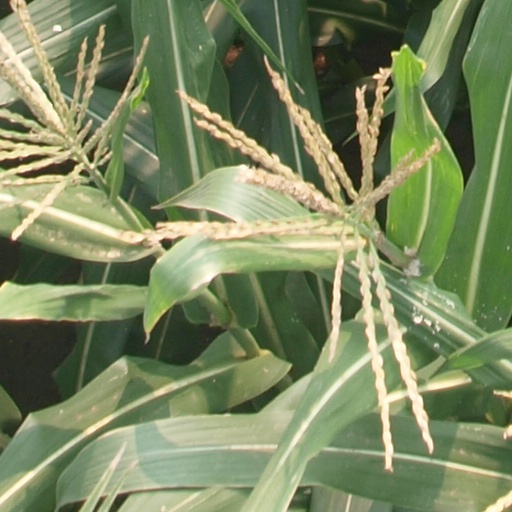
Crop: maize; corn